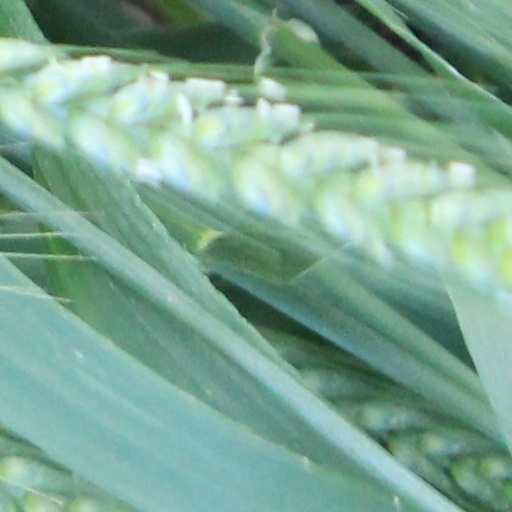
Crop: wheat